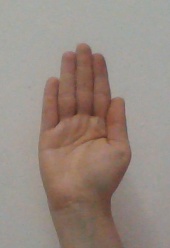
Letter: seen